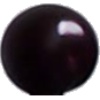
Label: Cherry Wax Black 1